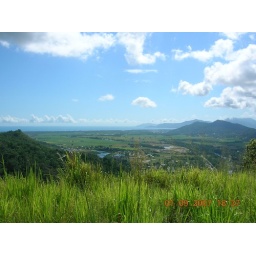
shot from the train ride up the mountain in Cairns